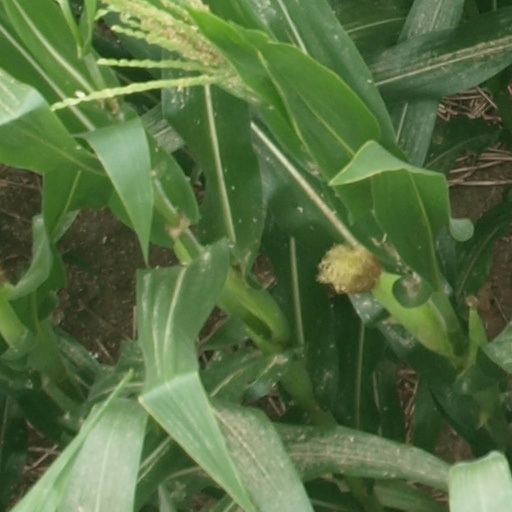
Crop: maize; corn